Kepler-296b

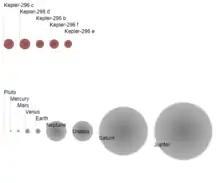
The following plot shows the approximate sizes of the planets in this system compared to planets in the Solar System.

Kepler-296b is an s-type exoplanet located in the binary star system Kepler-296. All 5 planets in this system orbit around the primary star.